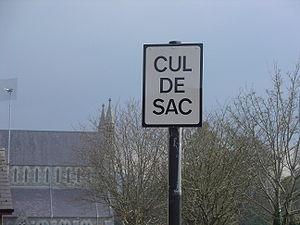
Une impasse, aussi appelée cul-de-sac ou voie sans issue, est une rue ne possédant qu'un seul point d'entrée, du moins pour les véhicules, et qui nécessite par conséquent de faire un demi-tour ou une marche arrière pour pouvoir en sortir.